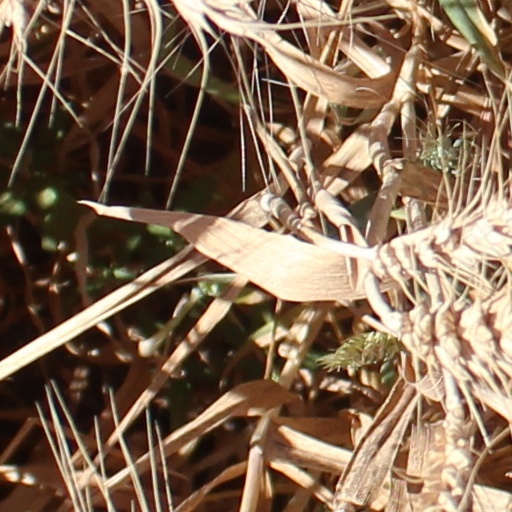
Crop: wheat